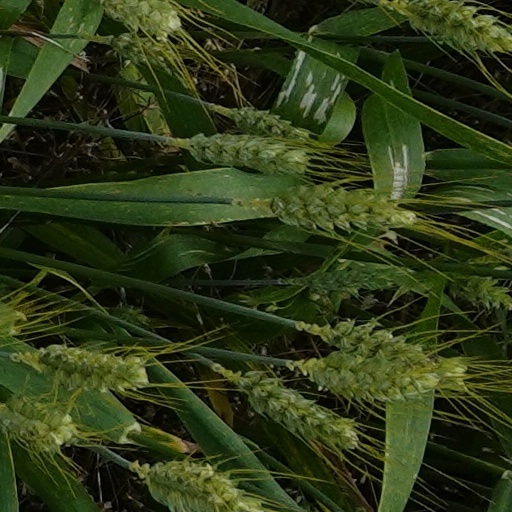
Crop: wheat